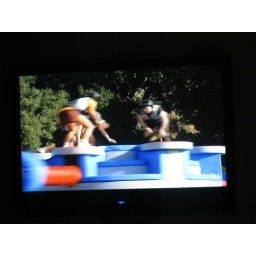
migrane for 36+ hours.. stayed in bed all day. stayed home from work. watching wipeout.